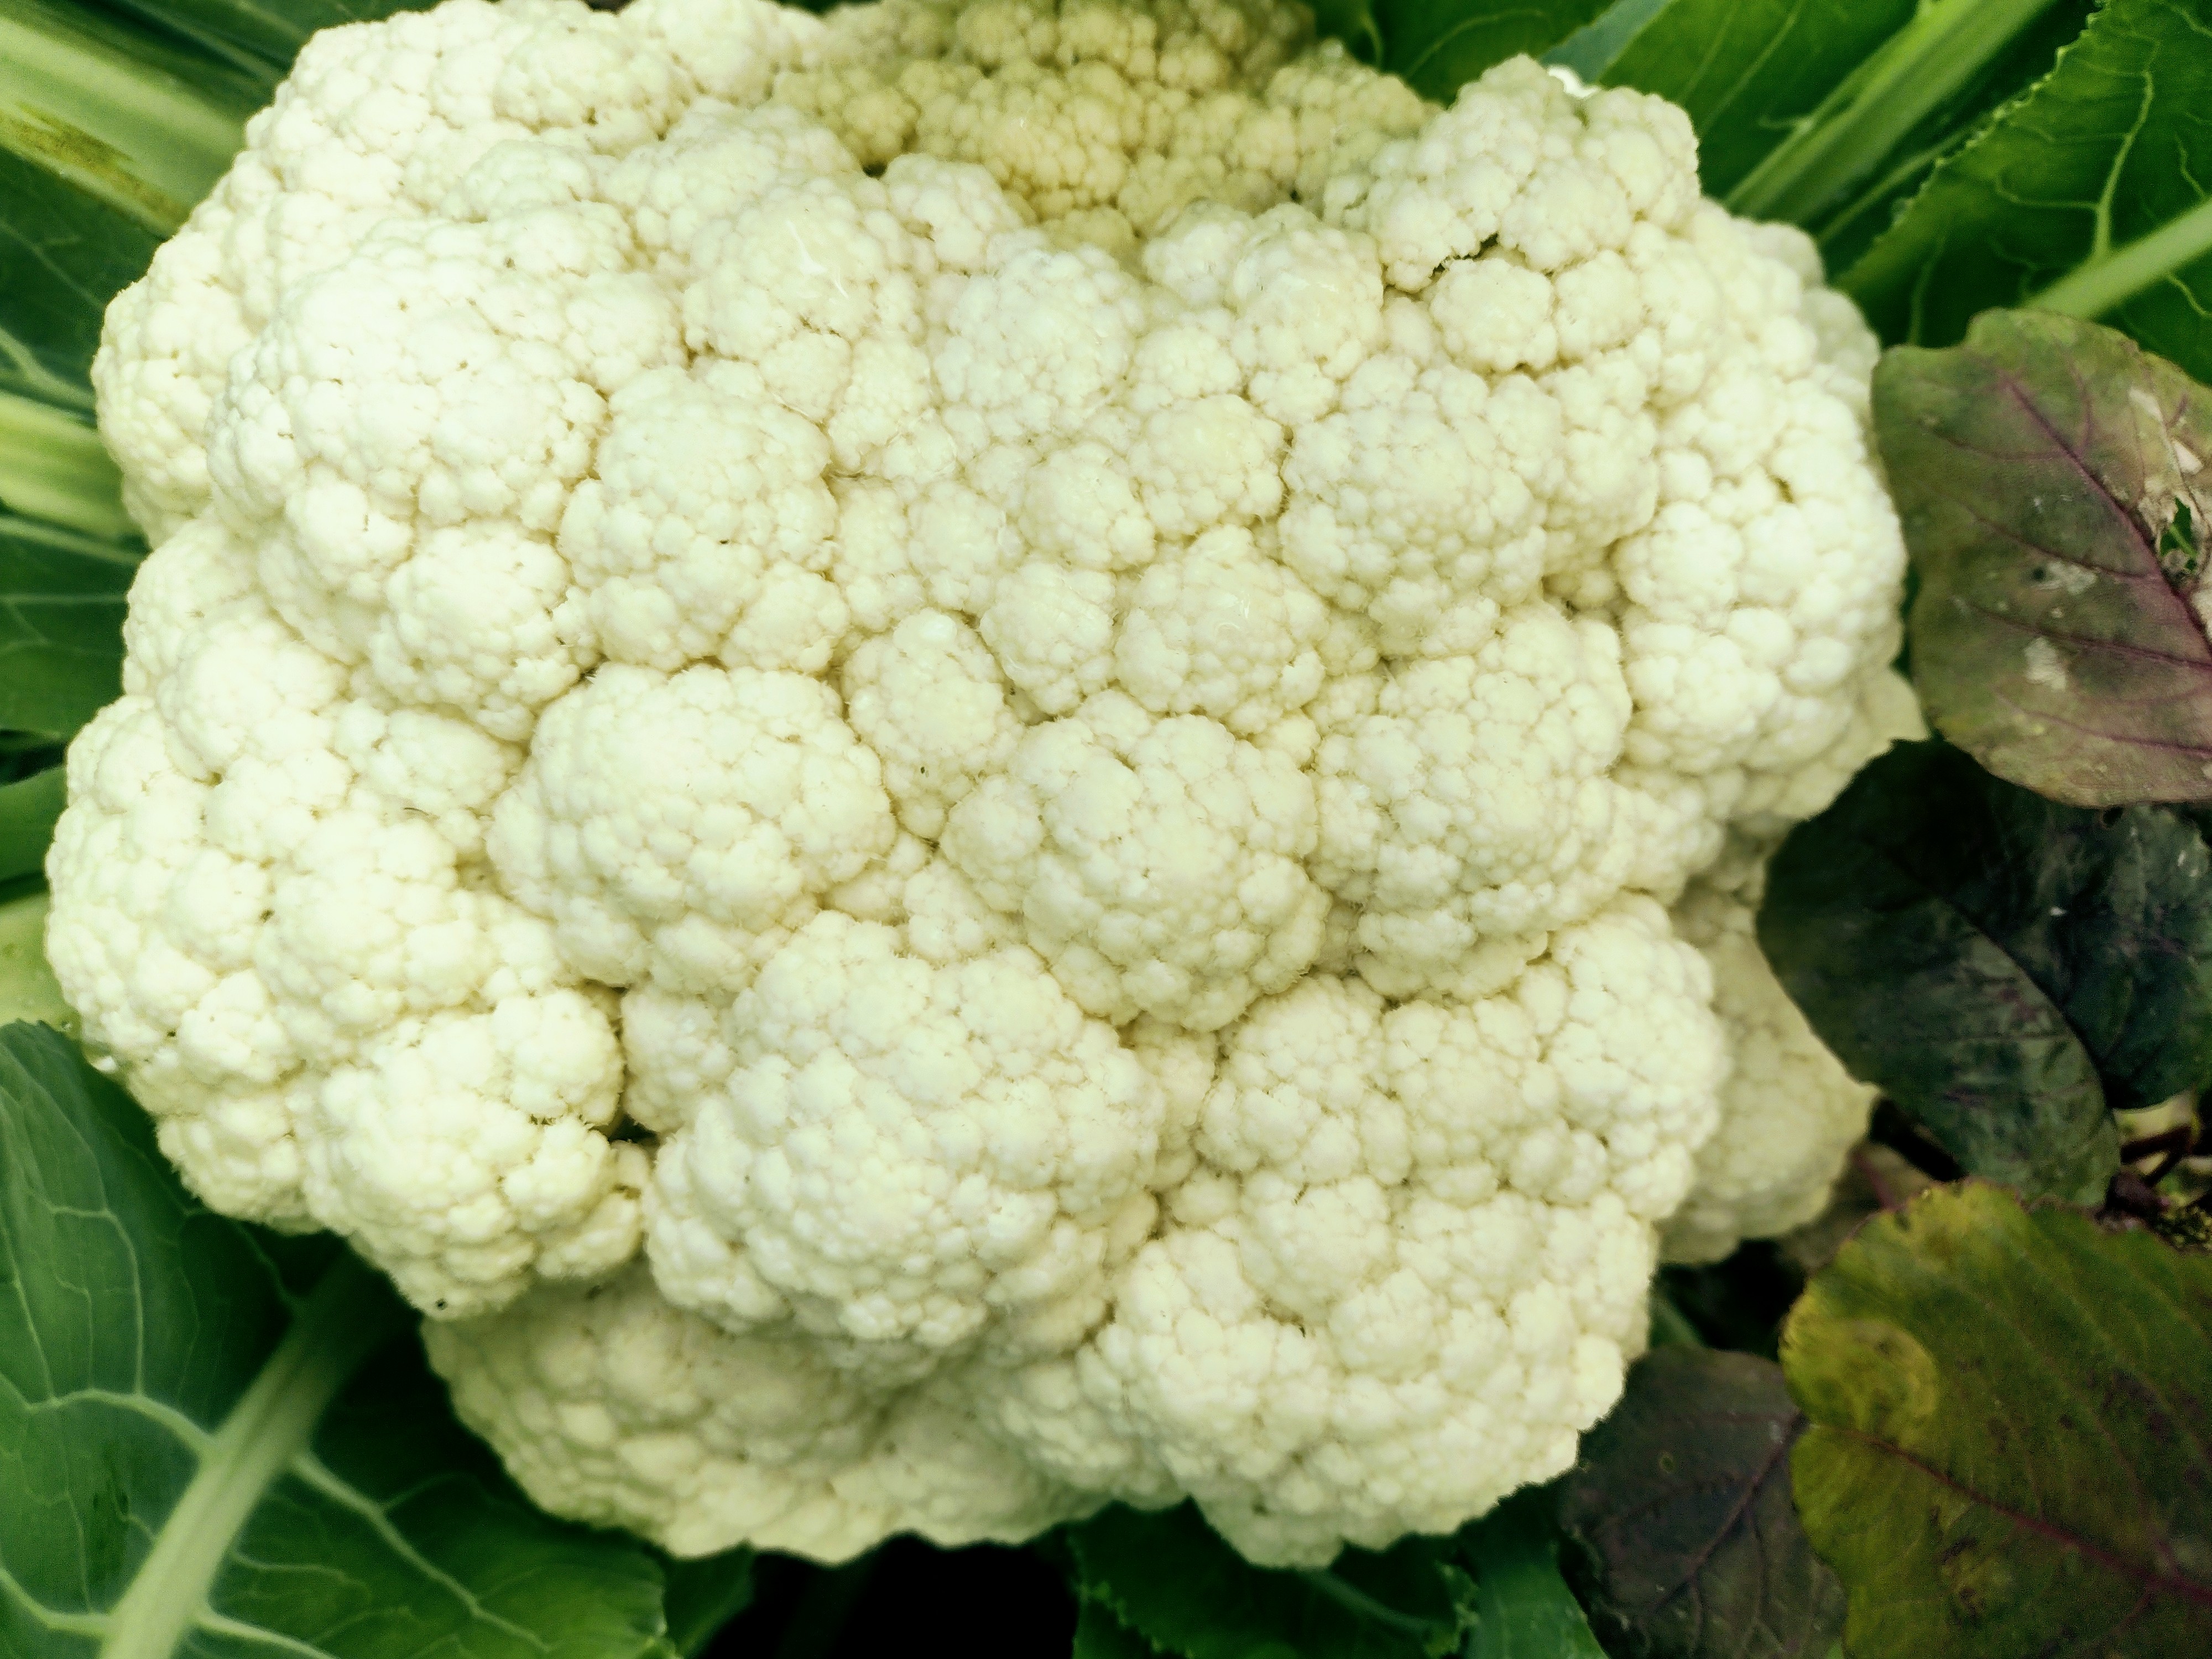
Label: No disease